Fiber cable termination

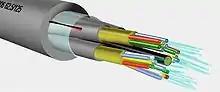
A breakout cable

A "fanout kit" is a set of empty jackets designed to protect fragile tight-buffered strands of fiber from a cable. This allows the individual fibers to be terminated without splicing, and without needing a protective enclosure such as a splicebox. This is normally an option with fiber distribution cable, or sometimes loose-buffer or ribbon cable, because these types of cable contain multiple strands that are designed for a permanent termination. The ribbon fanout pigtails include: Ribbon cable, Fanout kit, Fanout tubing and Connectors.